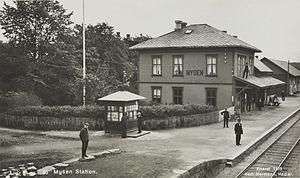
La gare de Mysen est une gare ferroviaire norvégienne de la Ligne d'Østfold, située sur le territoire de la commune d'Eidsberg dans la région Østlandet.